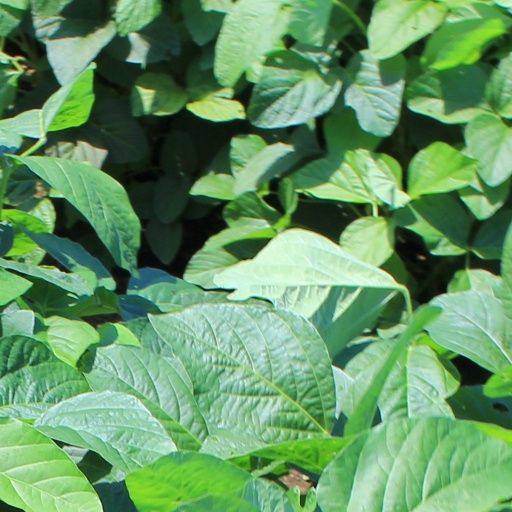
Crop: soybean